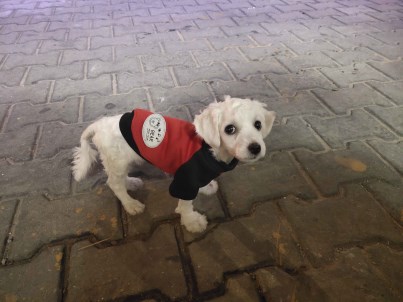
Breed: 3083-n000117-Bichon_Frise